Lasswade

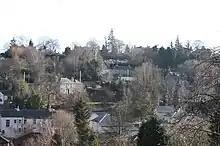
The houses on the southern side of the river in Lasswade

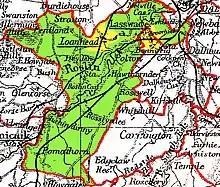
Lasswade parish.

Lasswade is a village and civil parish in Midlothian, Scotland, on the River North Esk, south of Edinburgh city centre, contiguous with Bonnyrigg and between Dalkeith to the east and Loanhead to the west. Melville Castle lies to the north east. The Gaelic form is "Leas Bhaid", meaning the "clump at the fort."